Abercynon

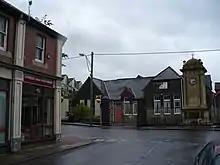

The Church in Wales church is St Gwynno and the Roman Catholic church is St Thomas. A shrine and a grotto were built in 1925 on the bank of the River Taff with links to St Thomas' church. It was the idea of Father Carroll Baillie, the first priest of Abercynon who came to minister to migrant Italian and Irish miners and the small local Welsh catholic population. It was built to occupy unemployed miners during the 1926 United Kingdom general strike. The miners used crowbars and ropes to haul huge blocks of stone from the riverbed, then strengthened the banks and terraces with a sloped wall. It was based on the shrine to Our Lady of Lourdes in France.